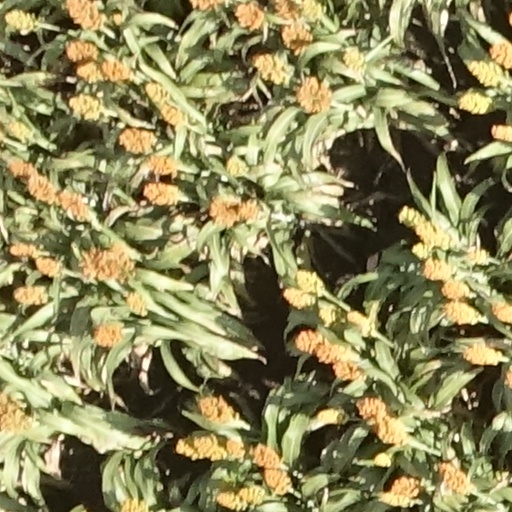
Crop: sorghum